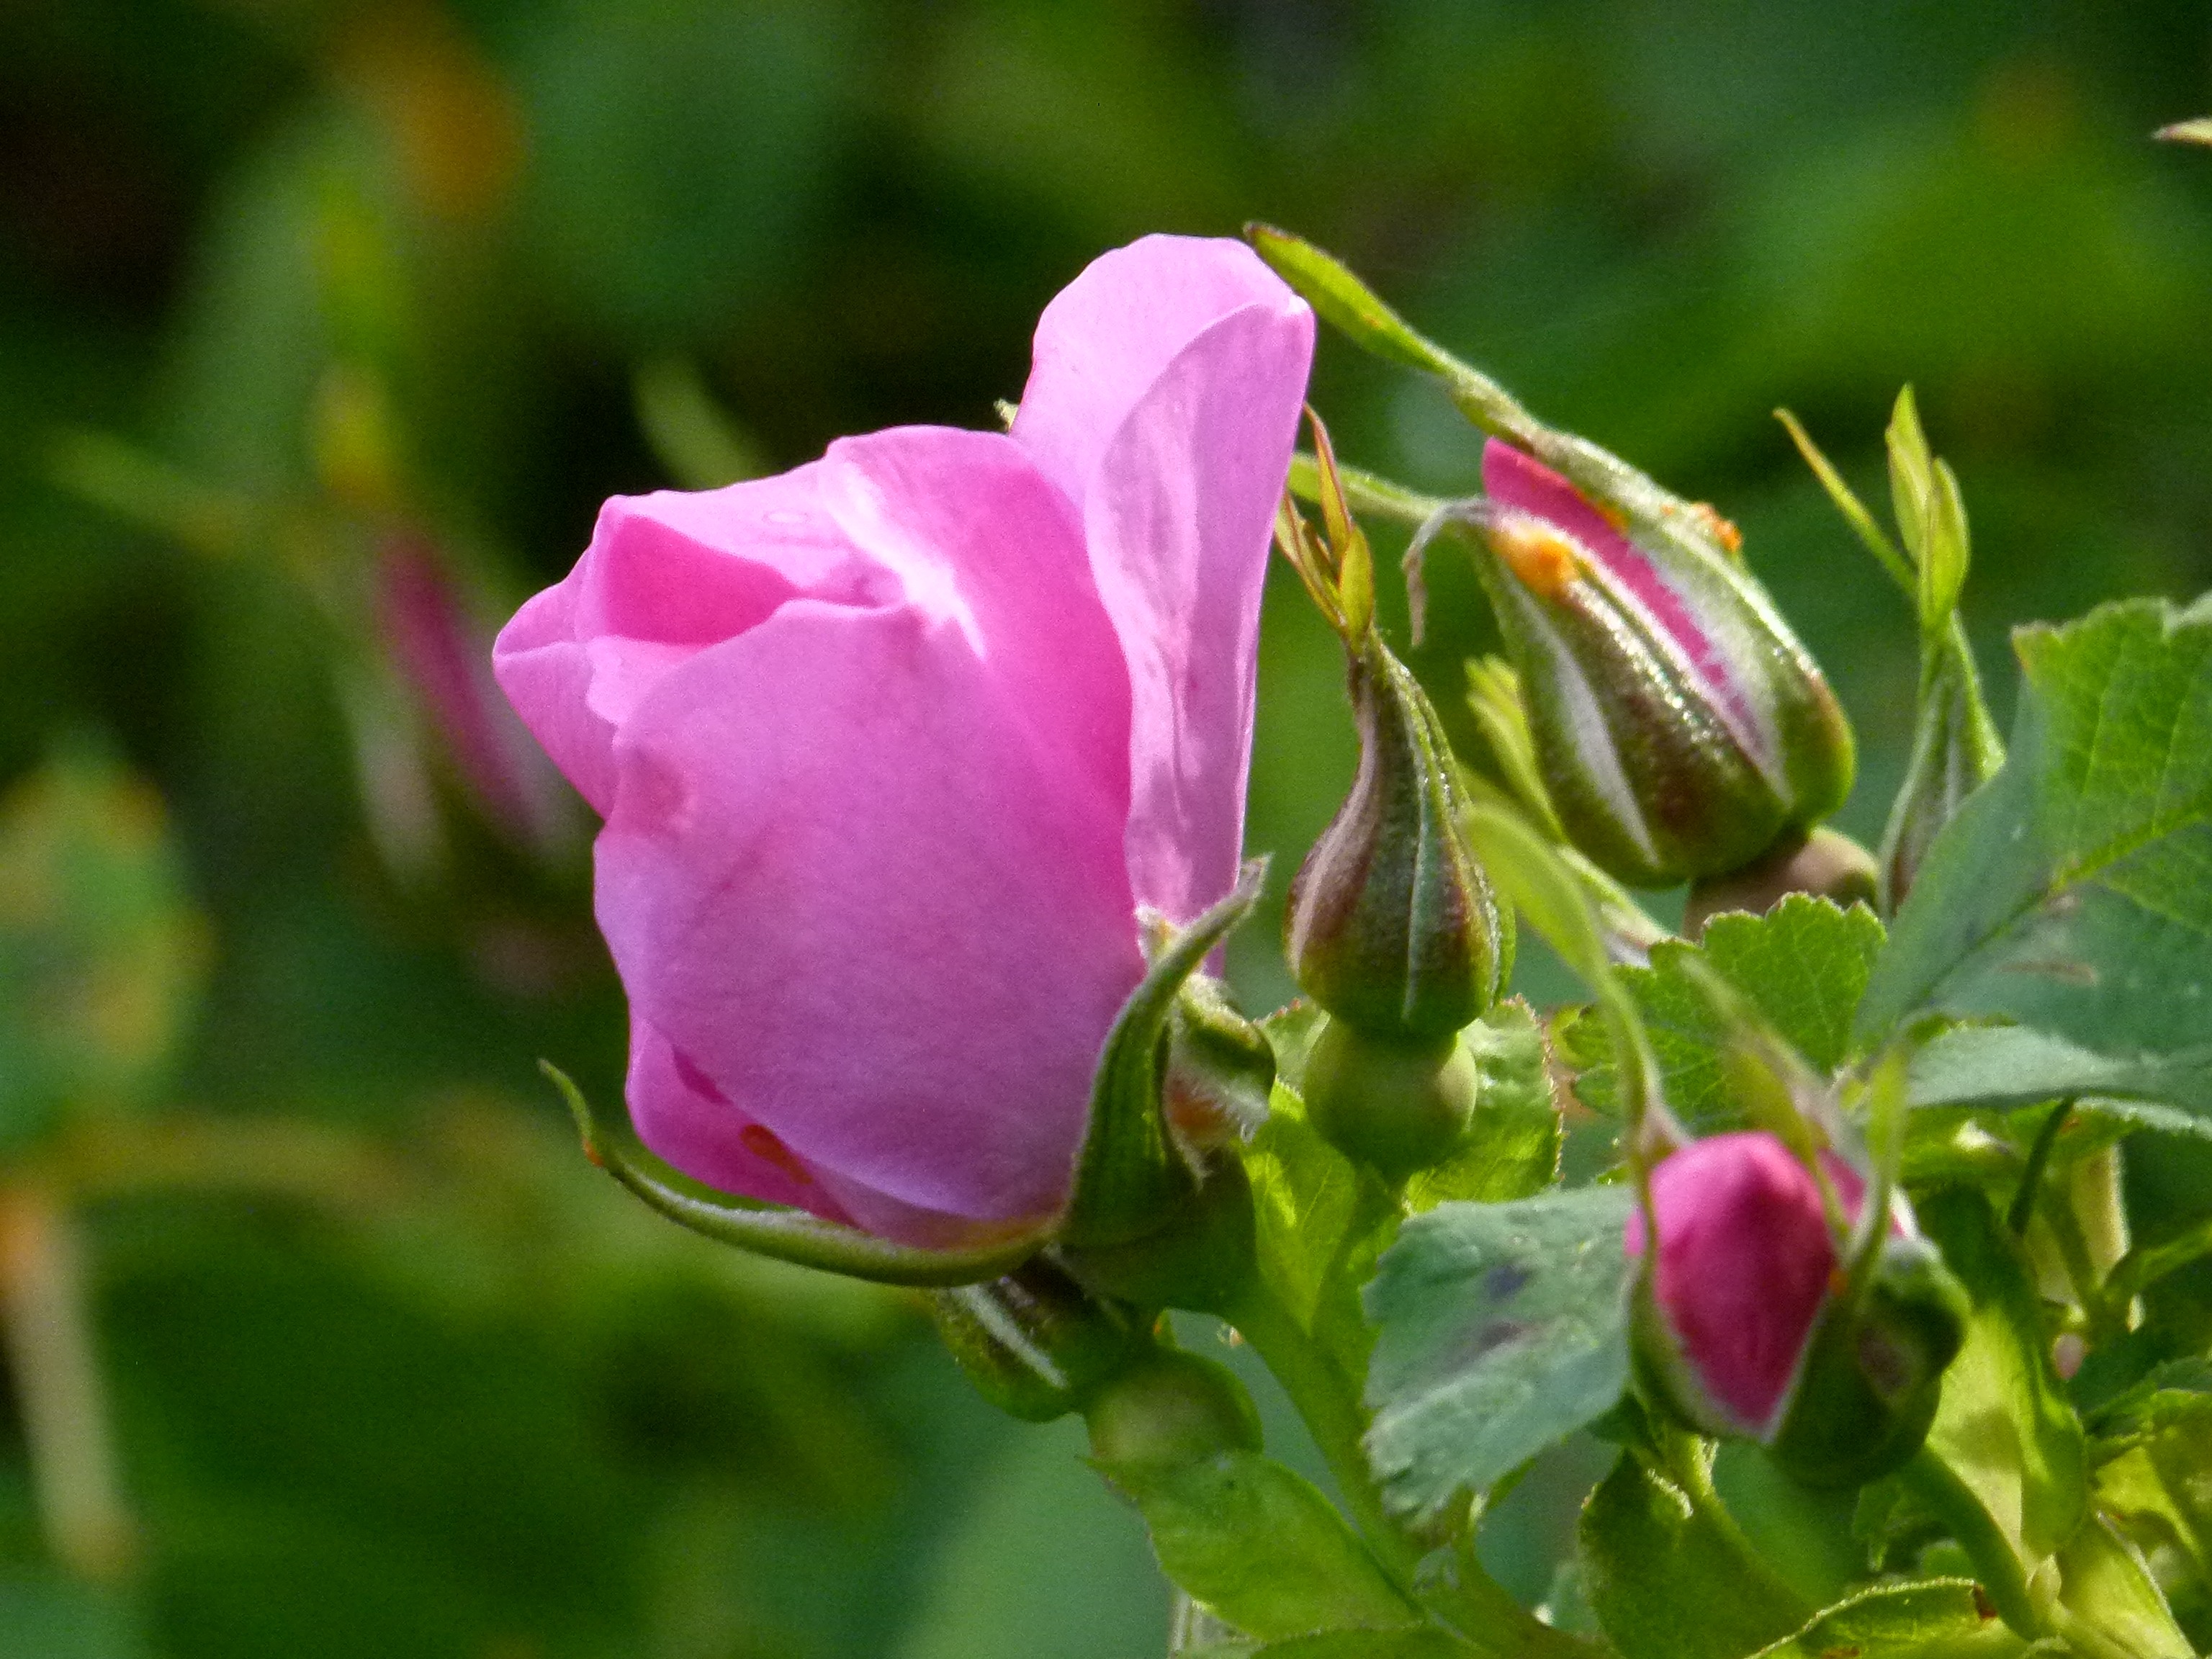
nature, blossom, plant, flower, petal, summer, wild, rose, flora, close up, shrub, bud, wild rose, macro photography, flowering plant, garden roses, rose family, land plant